2018 New York City ePrix

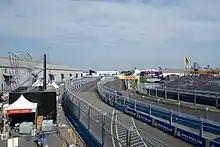
The Brooklyn Street Circuit, where the race was held

Before the race, Jean-Éric Vergne of Techeetah led the Drivers' Championship with 163 points. Virgin's Sam Bird was second with 140 points, and Audi driver Lucas di Grassi was third with 101 points. With 92 points, Sébastien Buemi of e.Dams-Renault was fourth and Mahindra driver Felix Rosenqvist was six points behind in fifth. In the Teams' Championship, Techeetah led with 219 points, 33 ahead of Audi. Virgin were third with 157 points with Mahindra (116 points) and Jaguar (105) fourth and fifth. 58 points were available for the final two races of the season, which meant Vergne could win the Drivers' Championship in the first race if he won and Bird did not earn one point for the fastest lap and three for taking the pole position.